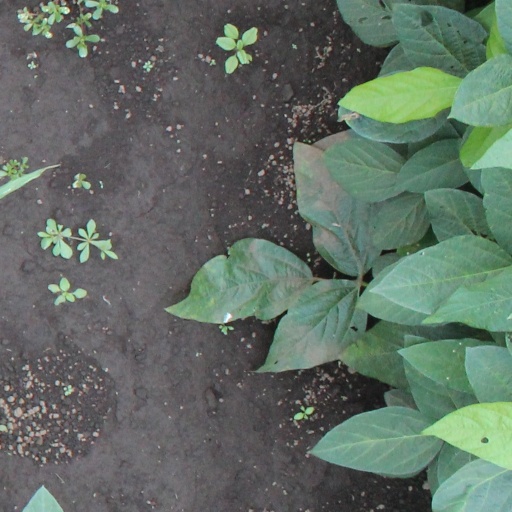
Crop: soybean